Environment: real
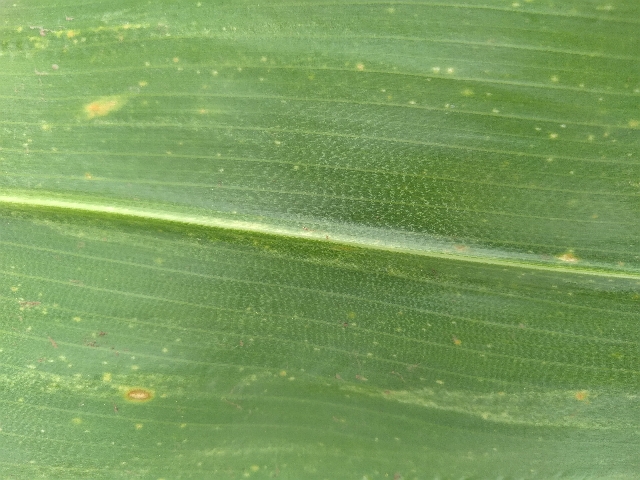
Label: lethal_necrosis